Nektunez

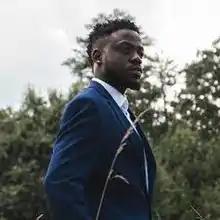
Nektunez

Noble Zogli professionally known as Nektunez is an African-American music producer and a sound engineer. He came into the limelight after his Amapiano remix of the ERA song "Ameno" became a global hit in the last quarter of 2021. In December 2021, the remixed song debuted at number 1 on Billboard World Digital sales. It also became the number 1 song on Shazam global 200 chart. By February 2022, TikTok videos created with the song had almost 10 billion views. Billboard U.S. released its first top 10 Afrobeats charts, with ‘Ameno Amapiano Remix’ charting at number 7.